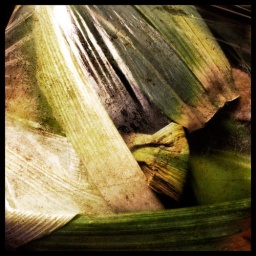
field garlic in plastic bag